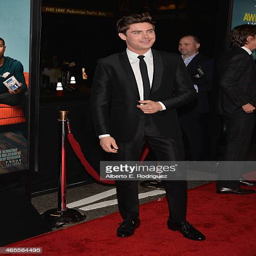
actor arrives to the premiere